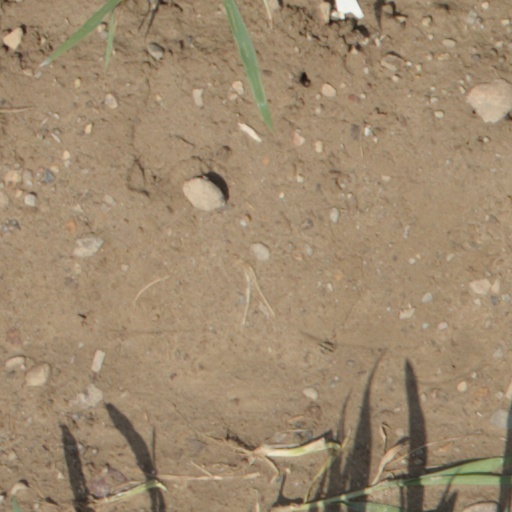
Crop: wheat